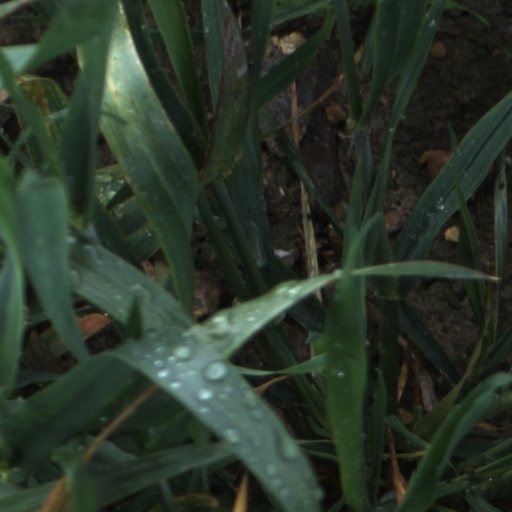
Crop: wheat